Weequahic, Newark

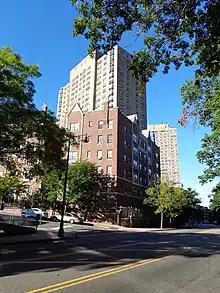
Elizabeth Avenue

Several highrise apartment buildings, among the tallest buildings in Newark, were built in the 1960s along the Elizabeth Avenue corridor opposite the park.